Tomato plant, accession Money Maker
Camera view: bottom (45 deg); turntable rotation: 210 degrees
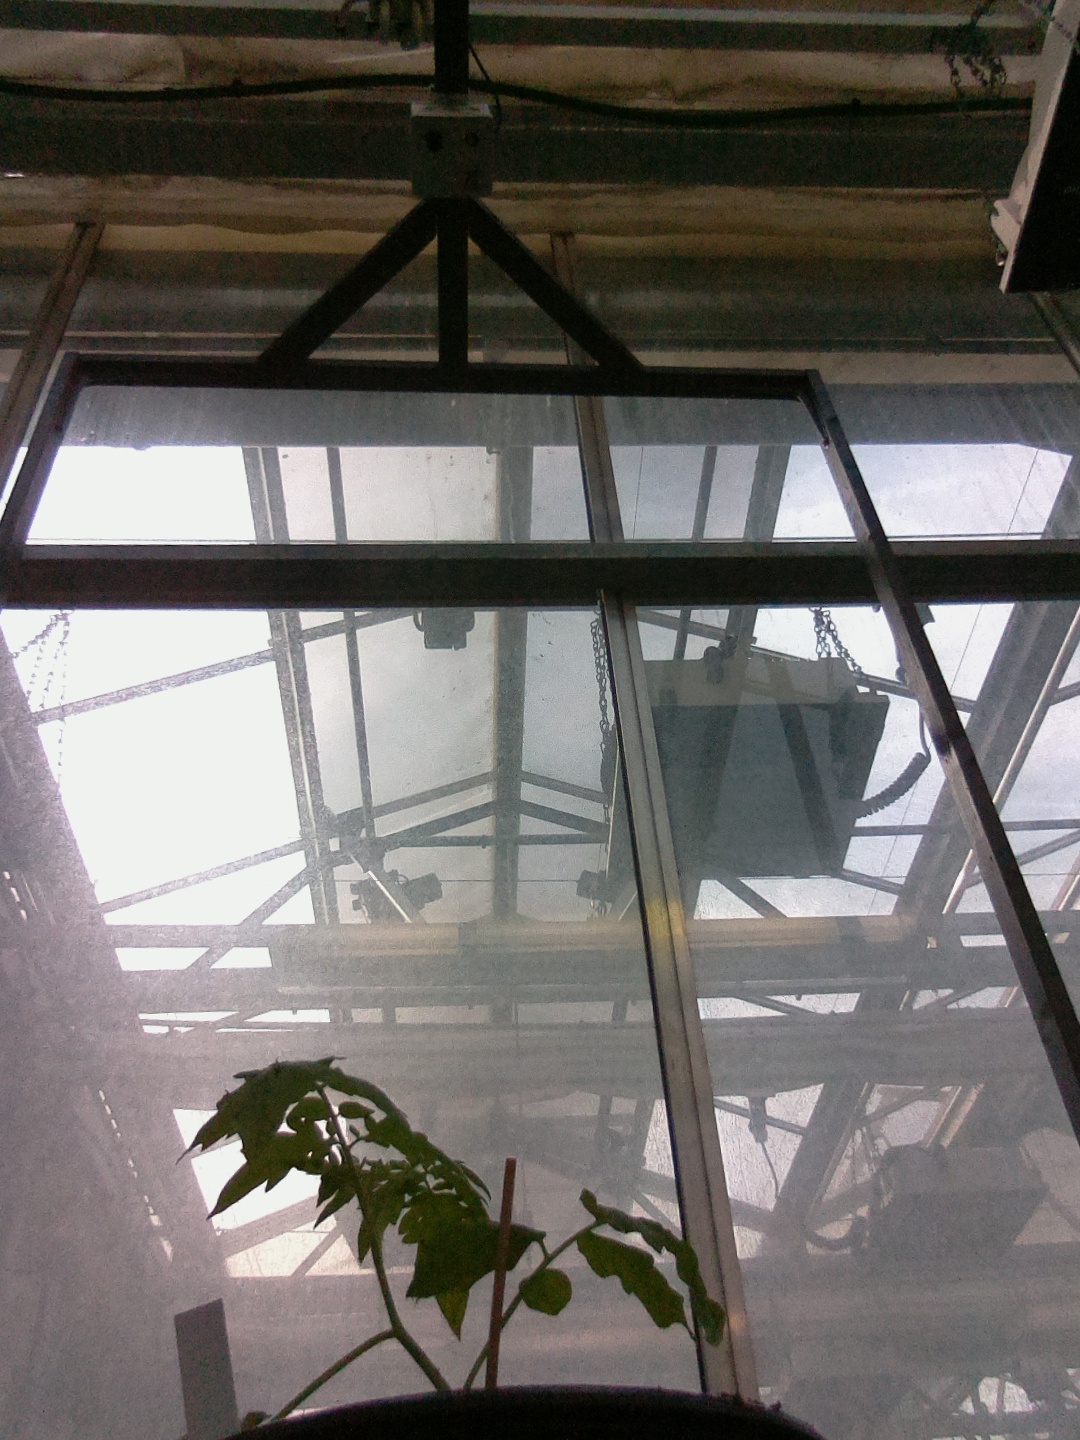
BBCH growth stage 13: 6 of true leaves visible